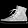
Label: Ankle boot